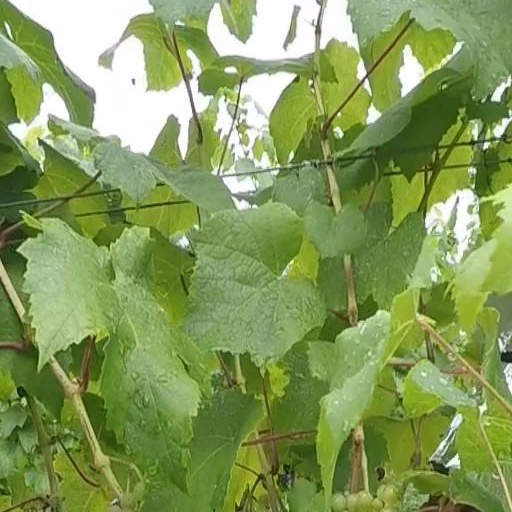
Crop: grape